Australian labour law

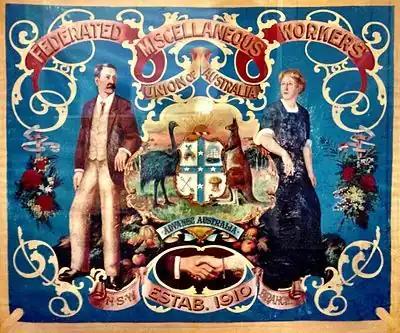
Over the 20th century, the Australian labour movement, with collective bargaining, arbitration and action, created the weekend, the 8 hour day, and systems for fair pay.

Second, "modern awards" are set by the Fair Work Commission. In 2024 there were 150 covering different workplace sectors. These have minimum pay scales depending on employees' experience, qualifications, and skills. For example, the "Legal Services Award 2020" sets minimum weekly rates for "levels 1 to 6" for clerical and administrative staff (but not lawyers), the "Reserve Bank of Australia Award 2016" sets "levels 1 to 5" for annual salaries, and the "Higher Education Industry – Academic Staff – Award 2020" sets a 24 level pay scale with both annual salaries for full-time employees, and comparable minimum hourly rates. These awards are usually far lower than under enterprise bargaining agreements, but are designed to place a minimum floor to prevent unfair competition. The objectives of the FWC under section 134 are improving secure work, gender equality, encouraging bargaining and a competitive economy. Under "FWA 2009" section 158 an employer, employee, or trade union covered by the award can apply for a variation of an award. Often, "junior" employees under 21 years old are paid less, and are exempt in this respect from age discrimination laws, based on the theory that it may reduce youth unemployment, even though experience in New Zealand is that paying young people less does not encourage them to find work, and abolishing junior rates had no impact on youth employment. Most awards exclude managerial staff, and must exclude people based on the "seniority of their role" who were traditionally not covered, while "high income earners", paid over $167,500 in 2023, can agree to be exempt from an award if they have a guarantee of annual earnings. This means that, unless enterprise bargaining covers them, fair pay scales do not constrain rip-off executive pay that diminishes the pay of everyone else. Third, there are enterprise agreements, which are bargained between unions and employers to be higher, and under section 57 will displace any sector-wide award. However in 2012, enterprise agreement coverage reached a peak of merely 27%, and by 2021 coverage fell to 15%, compared to coverages typically over 80% in European Union member states that promote sectoral collective bargaining.Collective Bargaining and Wage Directive 2022 (2022/2041) art 4(2) requires a member state plan if "collective bargaining coverage is less than 80% of the workers".